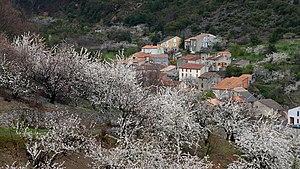
Hameau de Citou
Citou est une commune française située dans le département de l'Aude en région Occitanie. C'est un village connu localement pour sa production d'oignons doux et de cerises. Tous les ans, vers la Toussaint, est organisée la fête de l'oignon. Citou possède un ancien fort appelé château, une chapelle de caractère dite chapelle Saint-Jean et un ensemble de six fontaines qui coulent sans interruption été comme hiver.